Helen of Troy

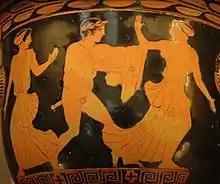
Theseus pursuing a woman, probably Helen. Side A from an Attic red-figure bell-krater, c. 440–430 BC (Louvre, Paris).

Asclepiades of Tragilos and Pseudo-Eratosthenes related a similar story, except that Zeus and Nemesis became swans instead of geese. Timothy Gantz has suggested that the tradition that Zeus came to Leda in the form of a swan derives from the version in which Zeus and Nemesis transformed into birds.